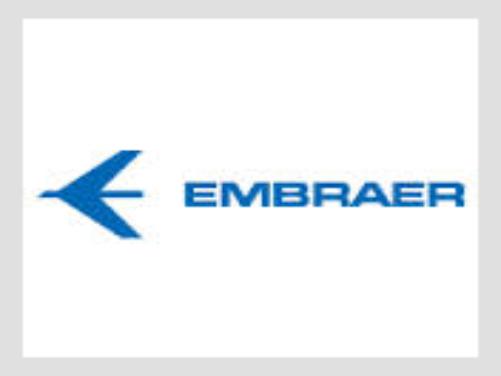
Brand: Embraer
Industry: Transportation